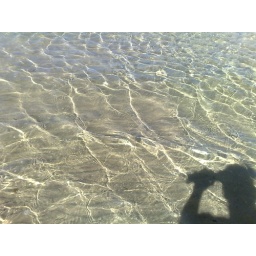
You can actually see the little fish in the water if you look hard enough.